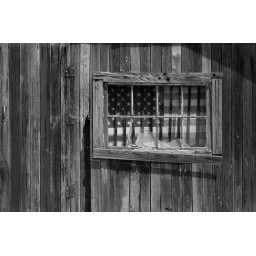
On my way to the goat farm (Mmmm... goat cheese!) in Pescadero, I spotted this broken window.